Wāng

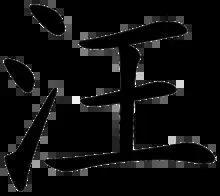

Wāng (汪) is a Chinese surname. It was 104th of the "Hundred Family Surnames" poem, contained in the verse Yáo, Shào, Zhàn, Wāng (姚邵湛汪). In 2013, the Fuxi Cultural Association found the name to be the 60th most common in China, being shared by around 4.83 million people or 0.360% of the population, with the province with the largest population being Anhui. A study of the 2020 census found it to be the 59th most common surname in mainland China.